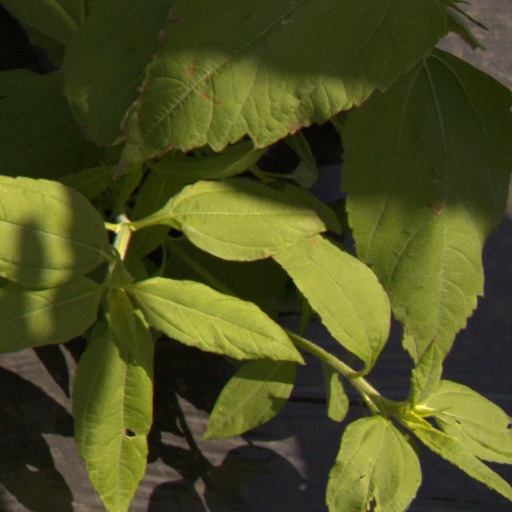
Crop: Jerusalem artichoke